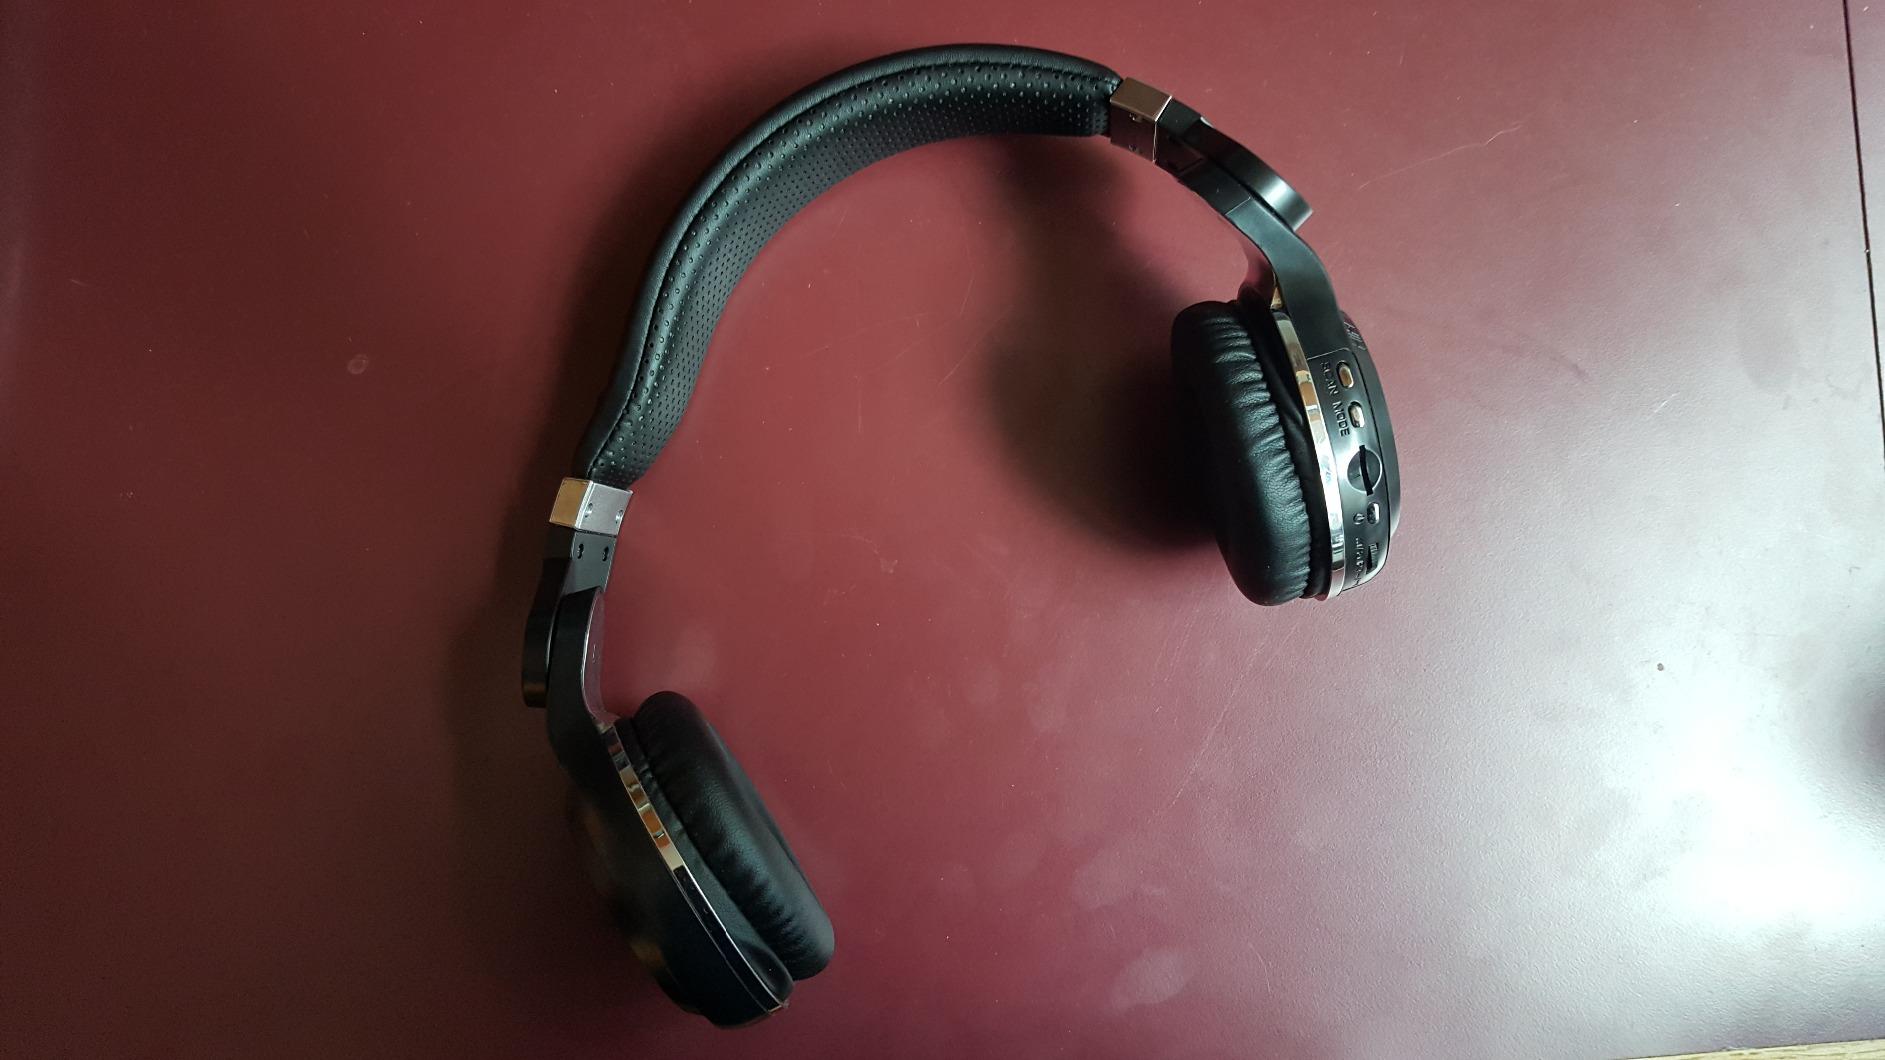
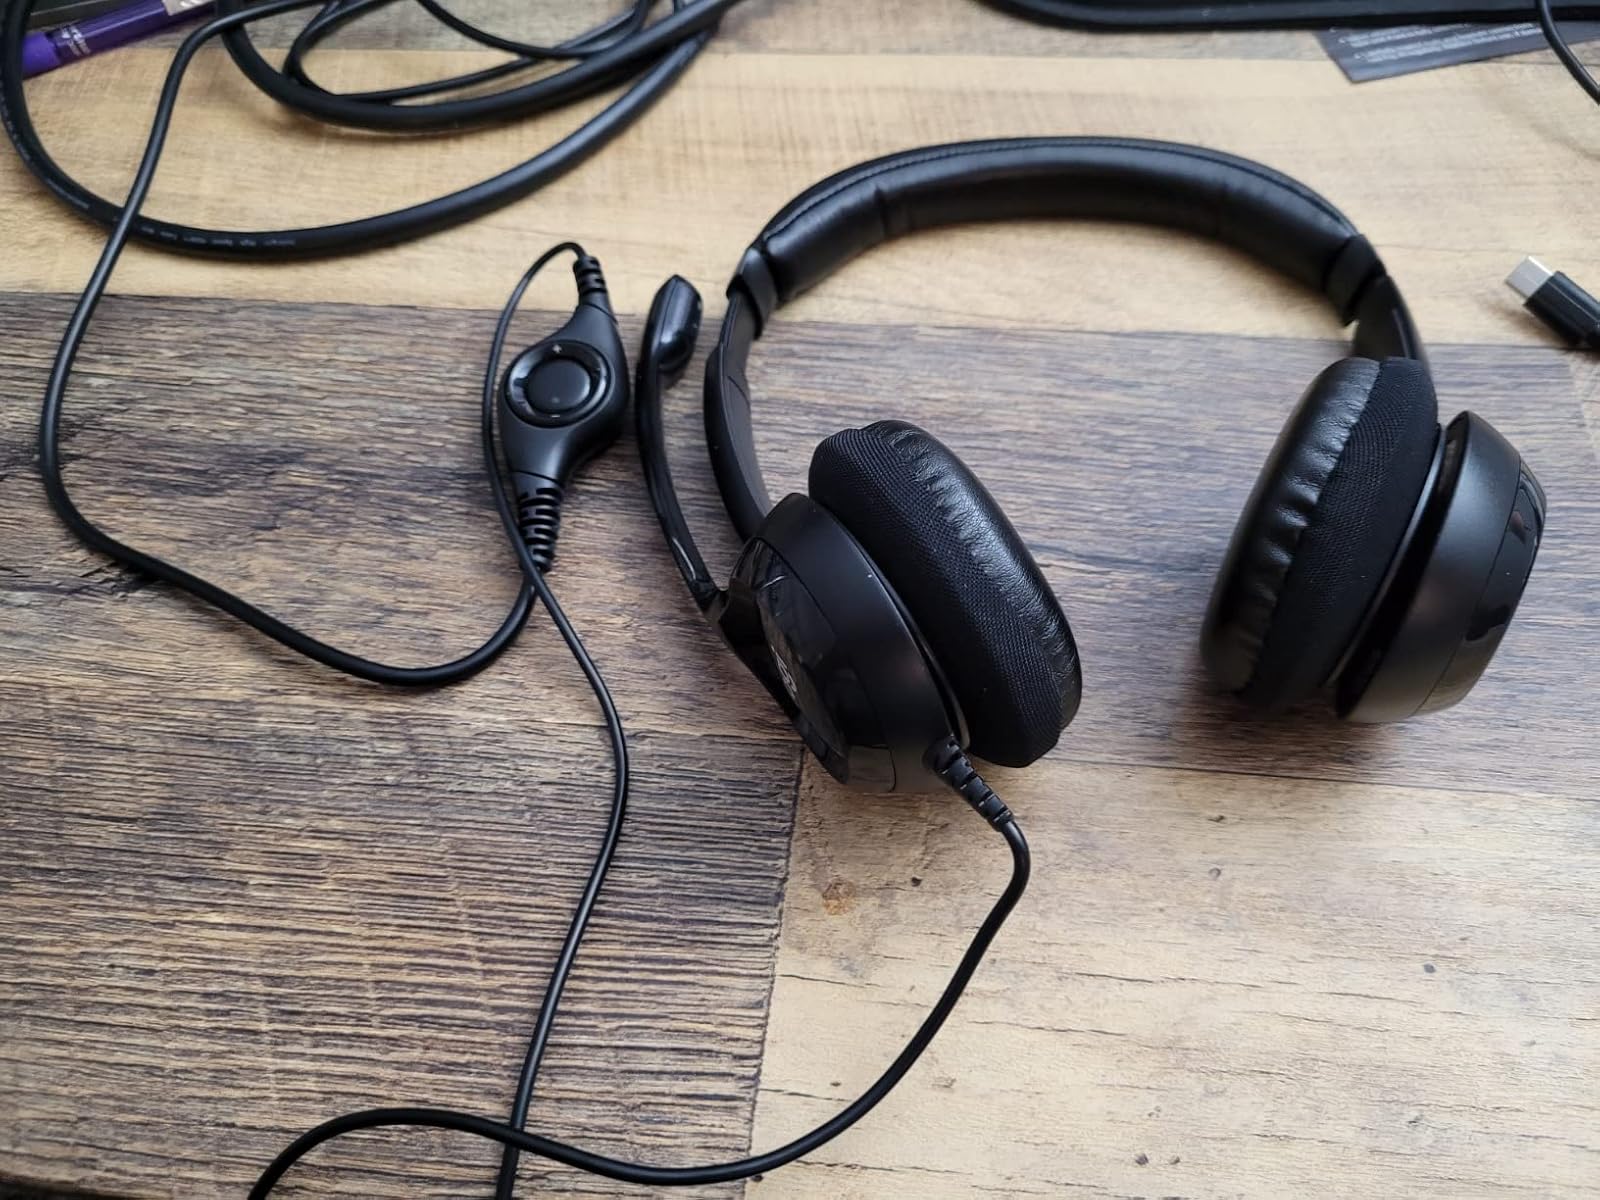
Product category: headphones
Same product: no